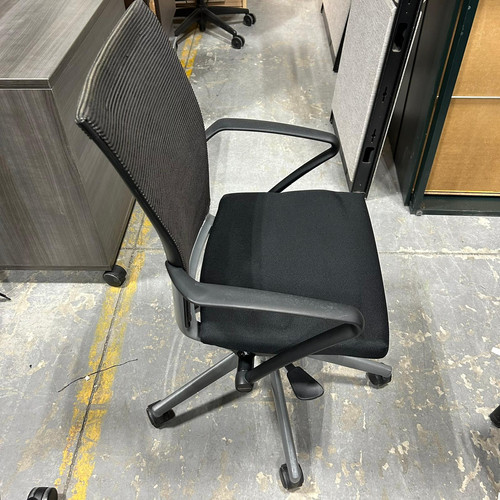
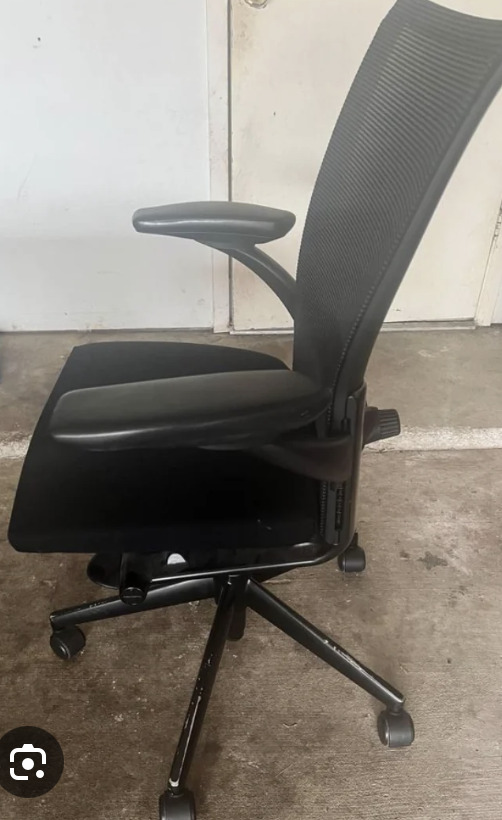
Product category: items_chair
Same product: yes